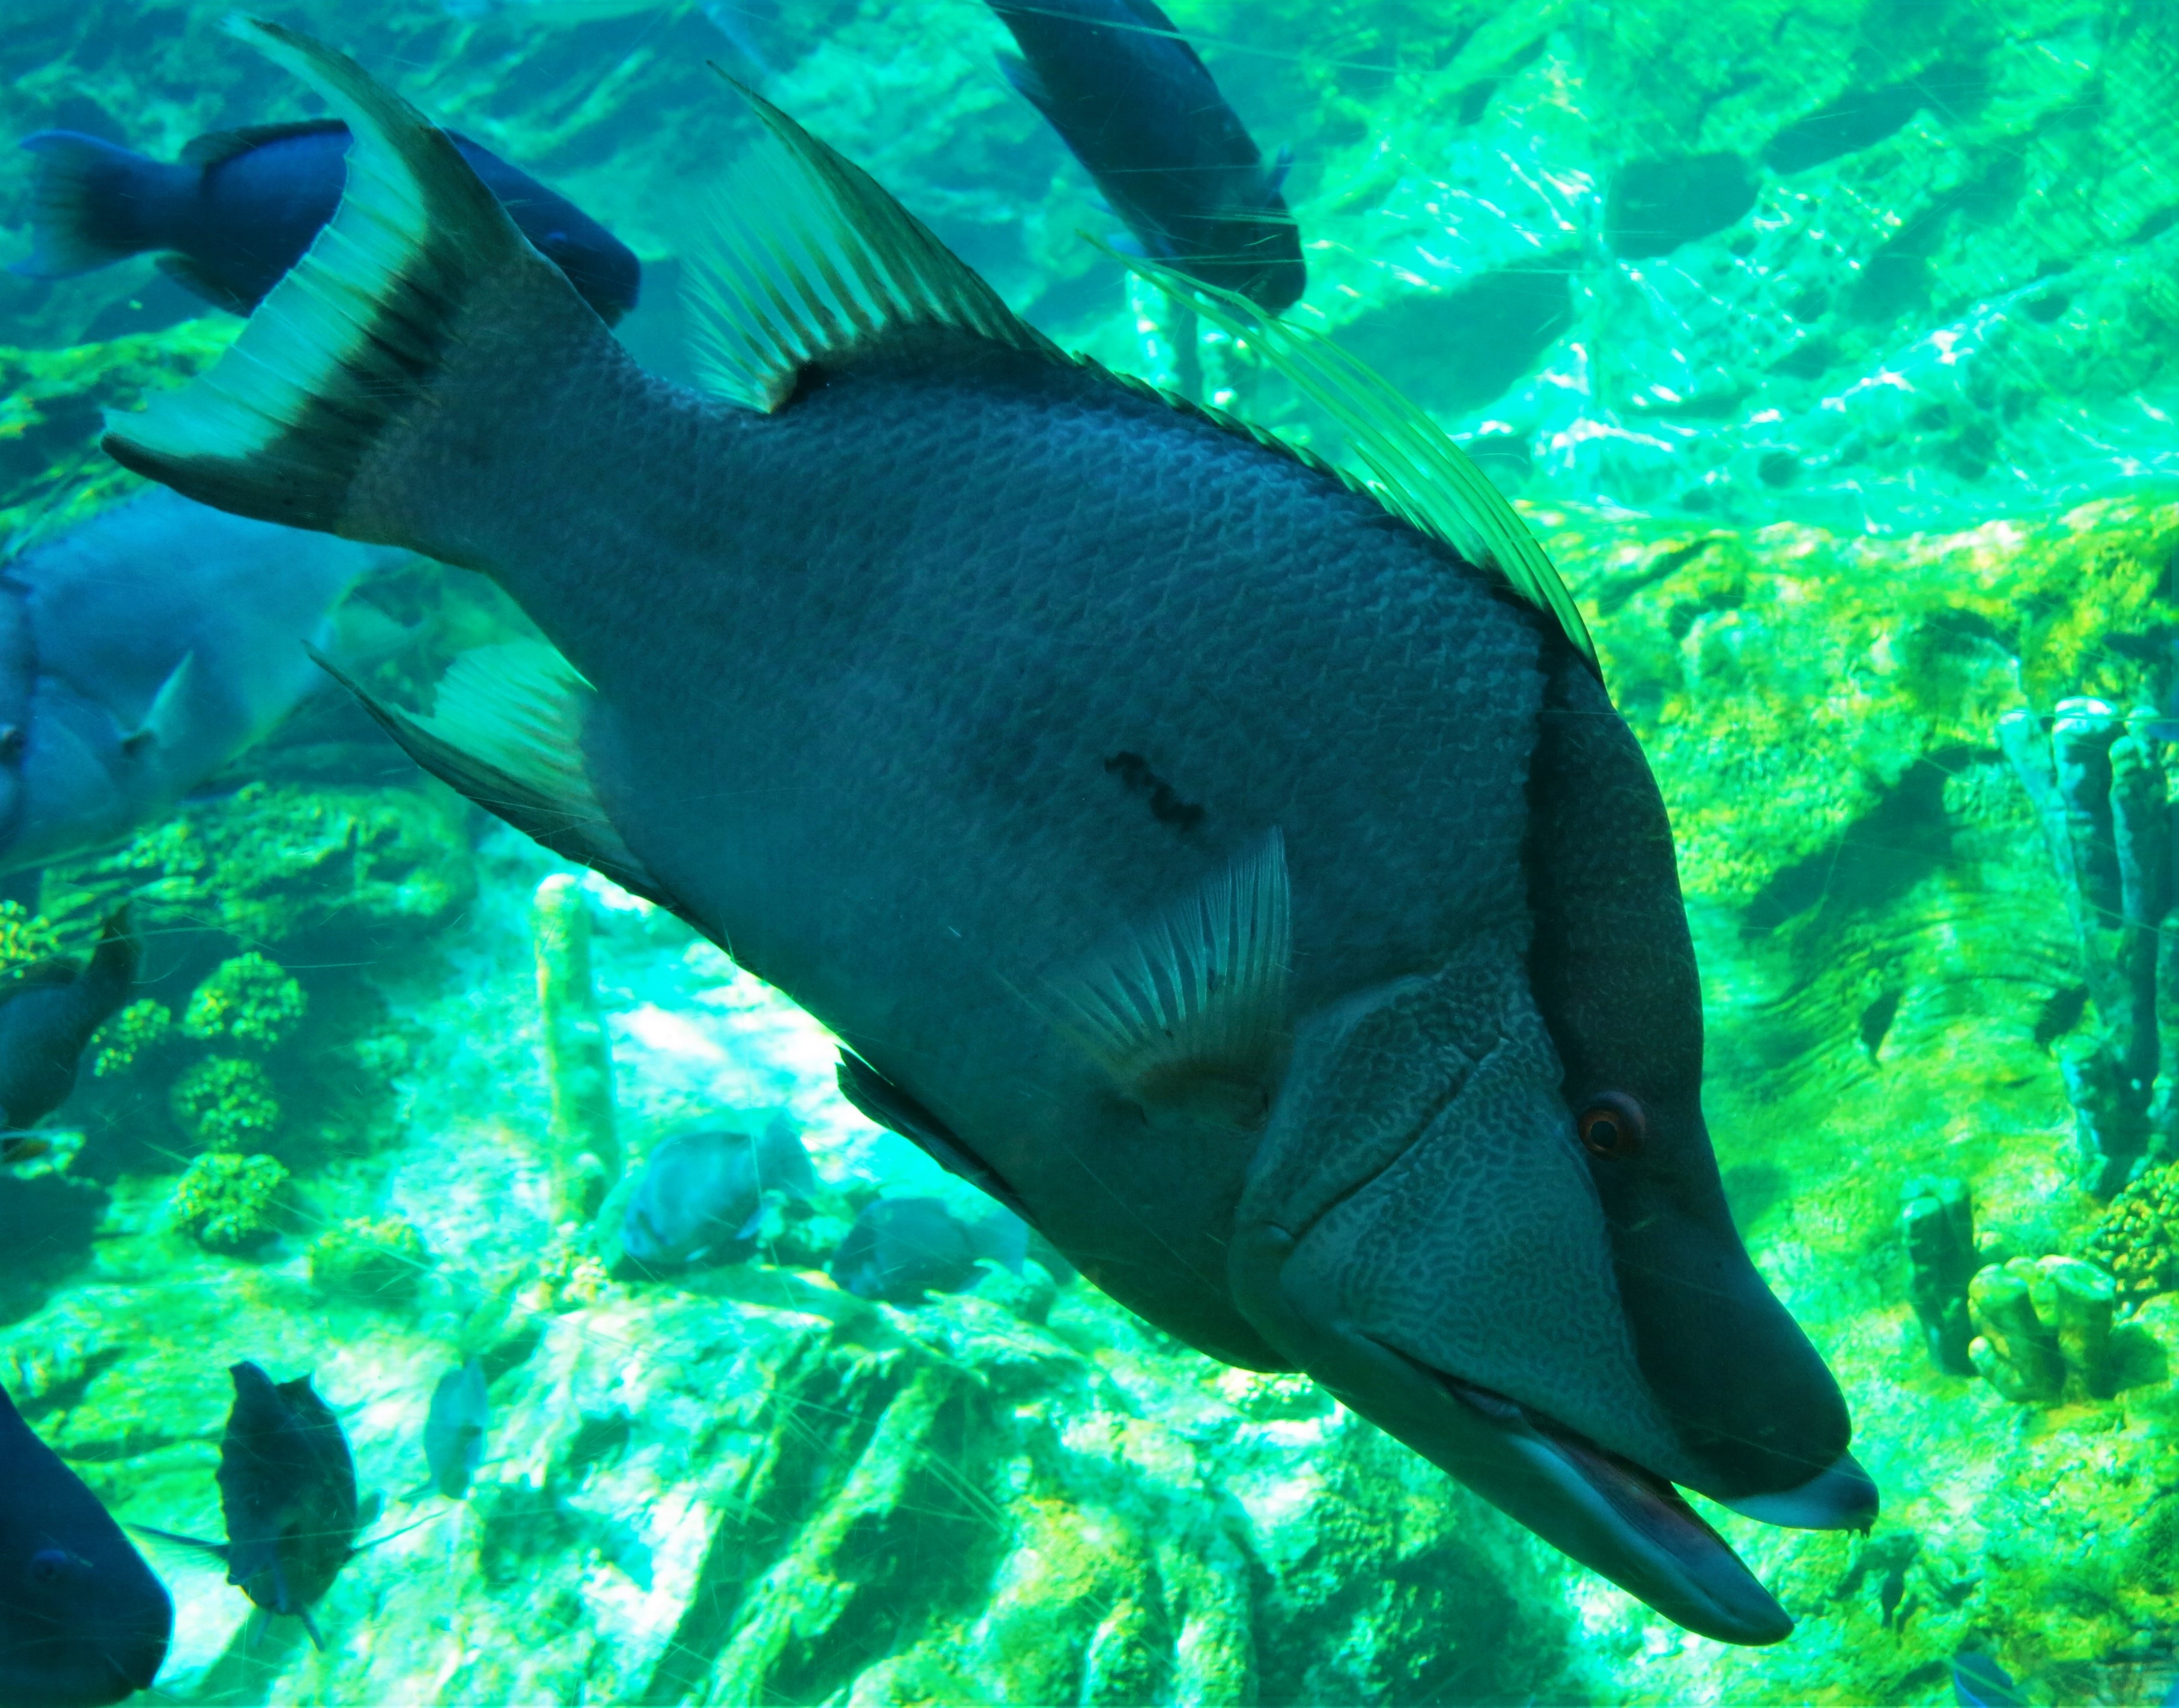
sea, diving, underwater, biology, fish, coral reef, reef, sports, seaworld orlando, marine mammal, marine biology, coral reef fish